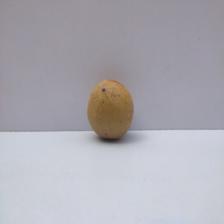
Size: Medium